Principality of Galicia

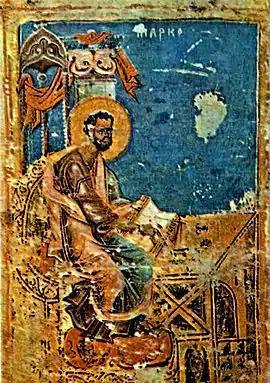
Miniature of St. Mark from 12th century Halych Gospel

The first recorded Slavic tribes living in the regions of Red Rus' were the White Croats and Dulebes. In the year 907 tribes of Croats and Dulebes were involved in the military campaign against Constantinople led by Rus' Prince Oleg of Kiev. This was the first significant evidence of political affiliation among the native tribes of the Red Rus' region. According to Nestor the Chronicler some strongholds in the West Part of Red Rus' were conquered by Vladimir the Great in 981, and in 992 or 993 Vladimir carried out a military campaign against the Croats. Around that time the city of Volodymyr was established in honour of him which became the main centre of political power in the region. During the 11th century western border cities, including Przemysl, were twice annexed by the Kingdom of Poland (1018–1031, and 1069–1080). In the meantime, Yaroslav the Wise established a "solid foot" in the region founding the city of Jarosław.